Imaginos

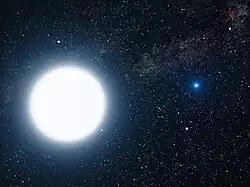
The star Sirius A and its companion Sirius B, the possible home of 'Les Invisibles'

Although often referred to as a dream, the concept behind "Imaginos" is what Pearlman described as "an interpretation of history – an explanation for the onset of World War I, or a revelation of the occult origins of it", which he crafted on elements of mythology, sociology, alchemy, science and occultism. This "combination of horror story and fairy tale" cites historical facts and characters, and is filled with literary references to ancient civilizations. These elements come together in a conspiracy theory of epic proportions, the subject of which is the manipulation of the course of human history.